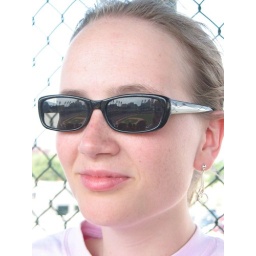
Jason takes artsy pics of the reflection of the field in April's glasses